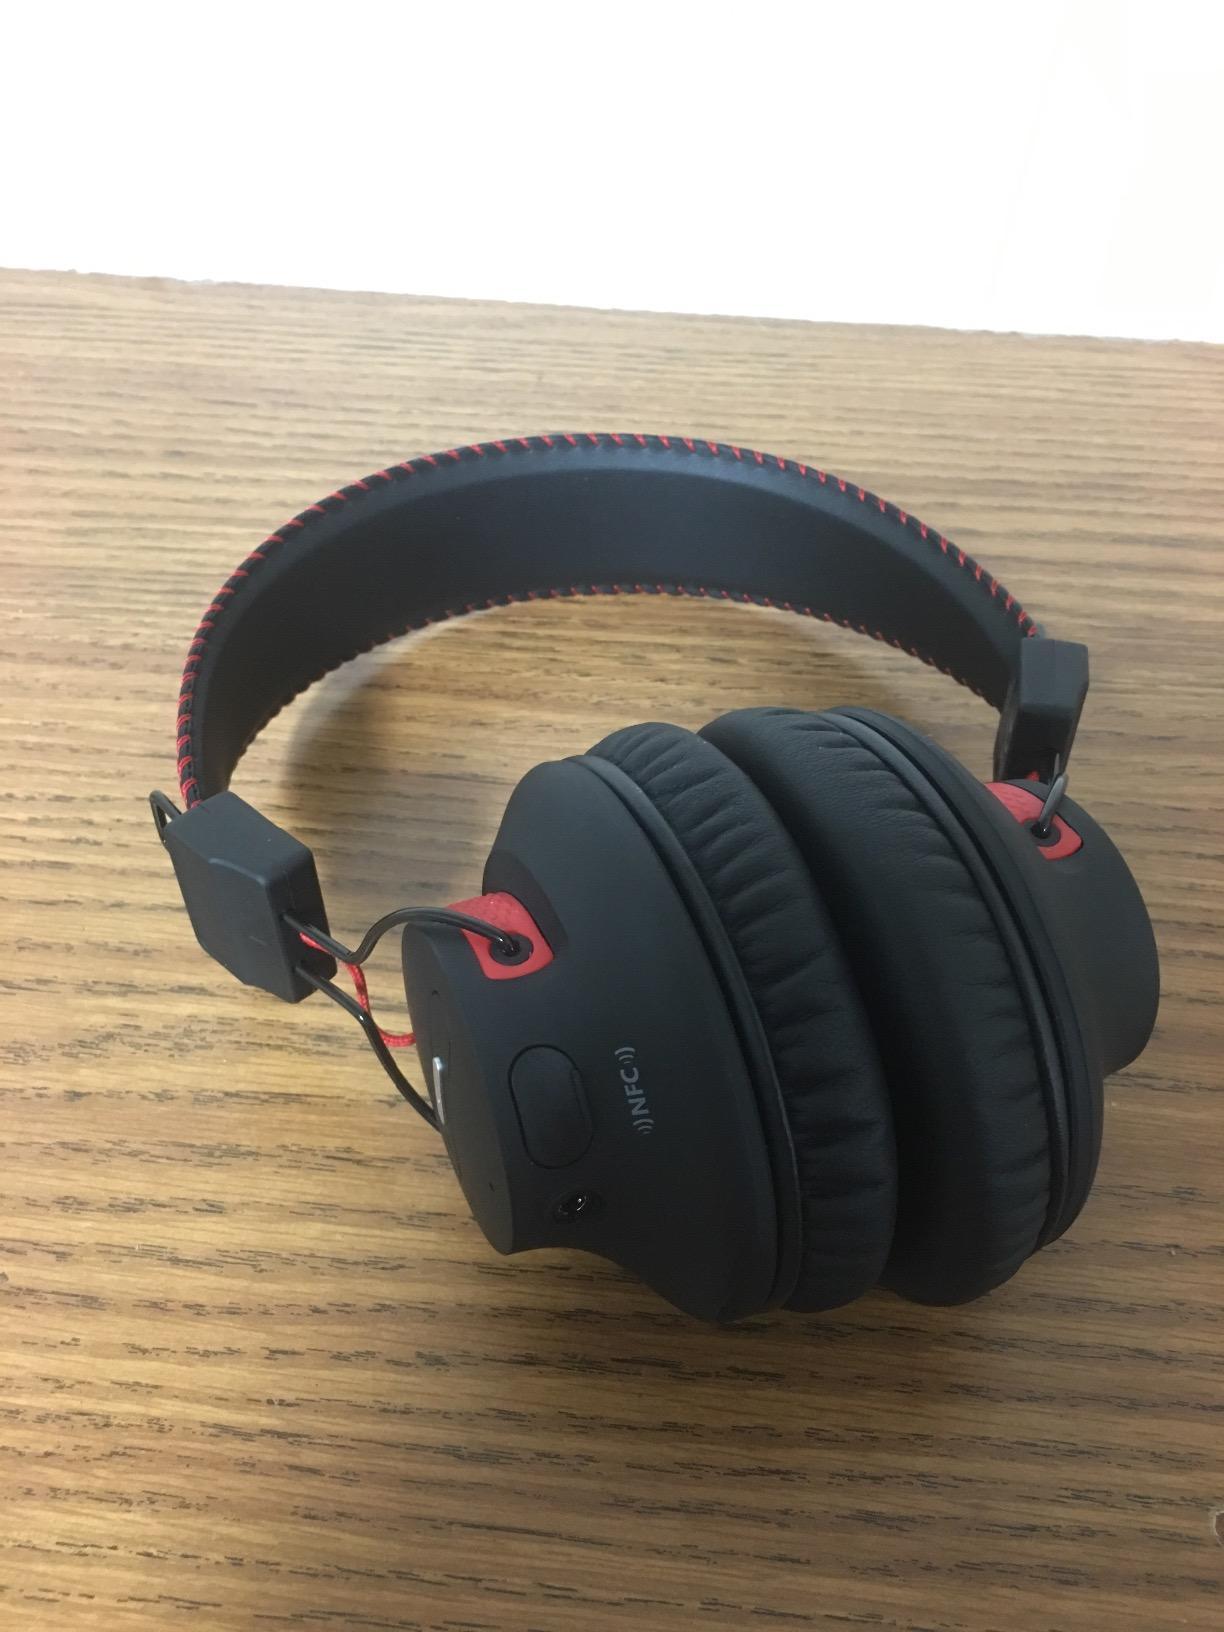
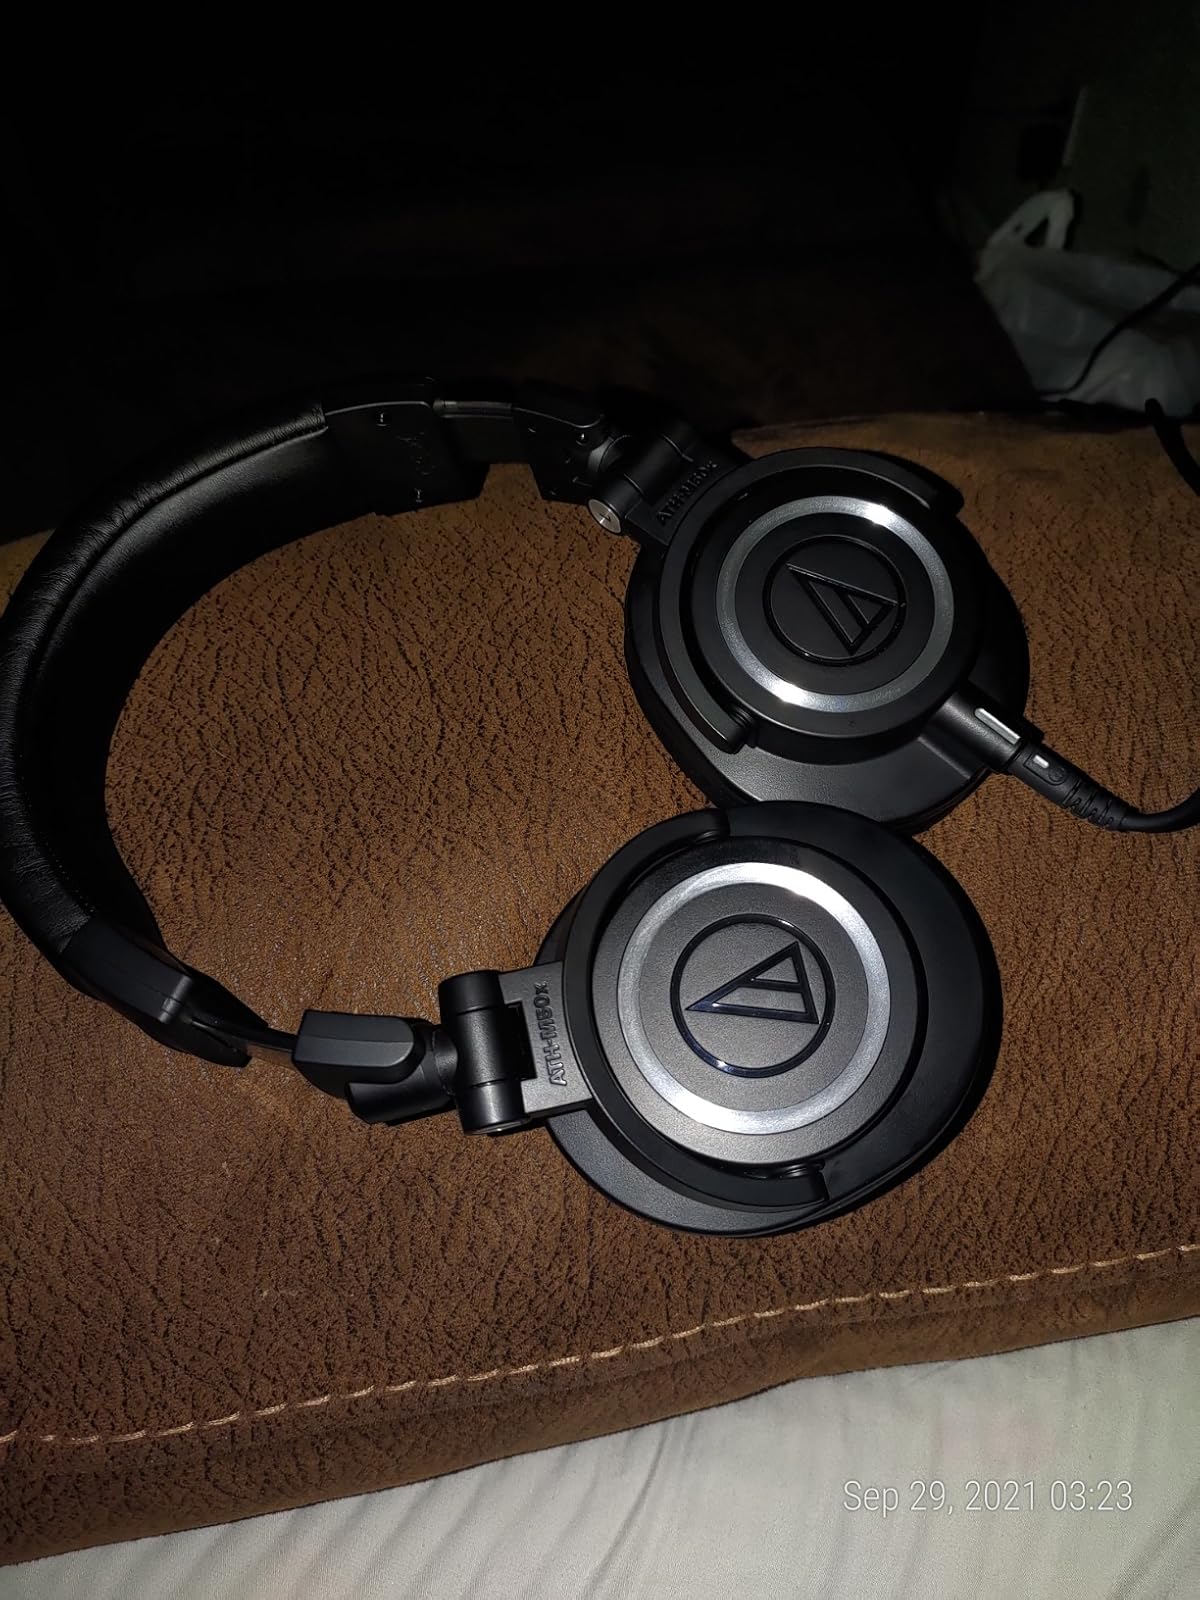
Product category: headphones
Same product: no